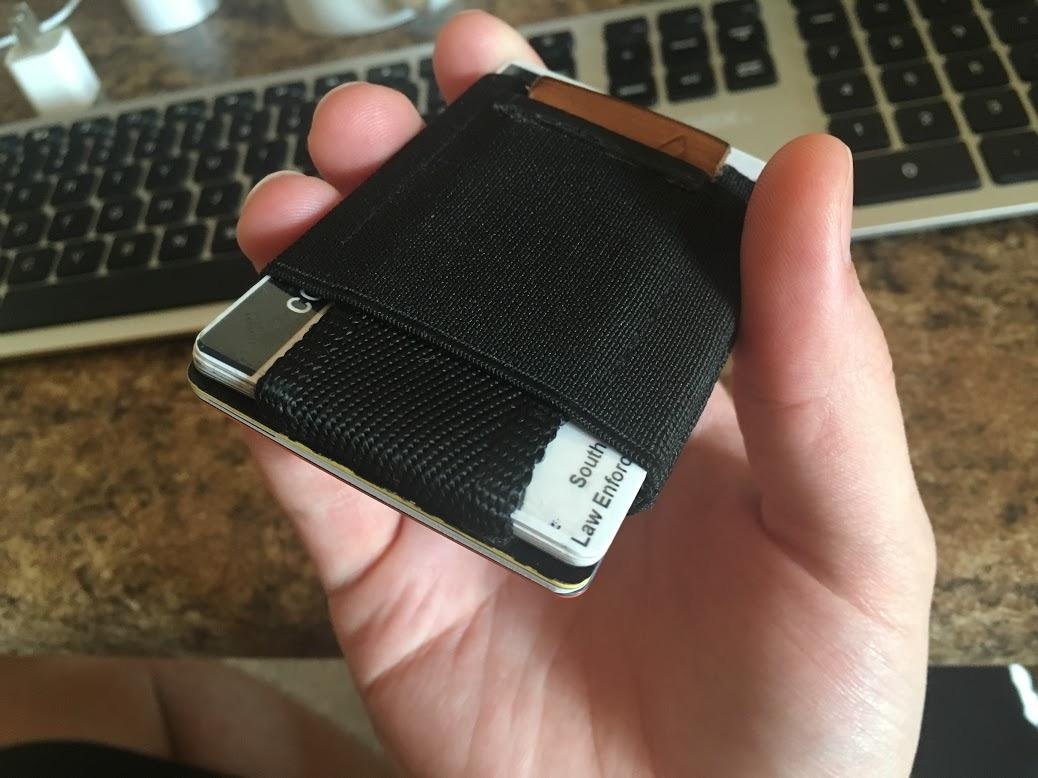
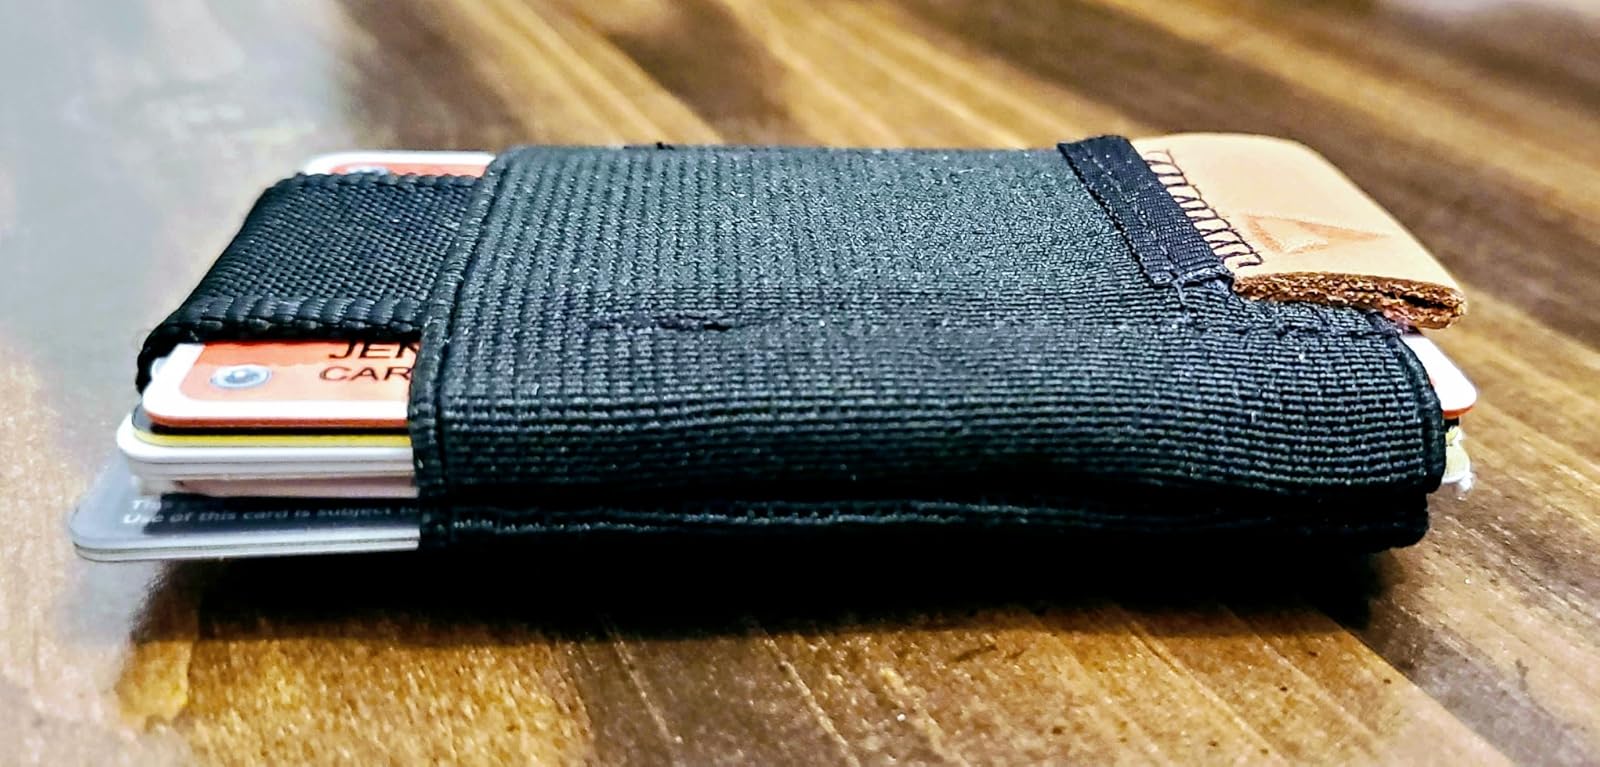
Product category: accessories_wallet
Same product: yes